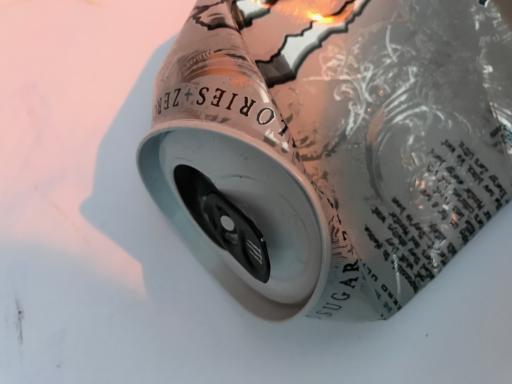
Label: metal